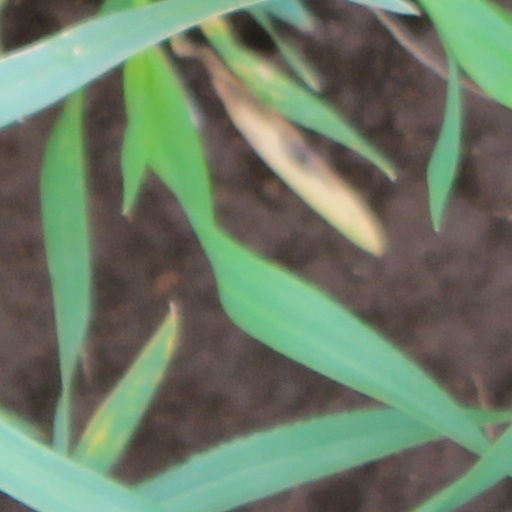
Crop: wheat